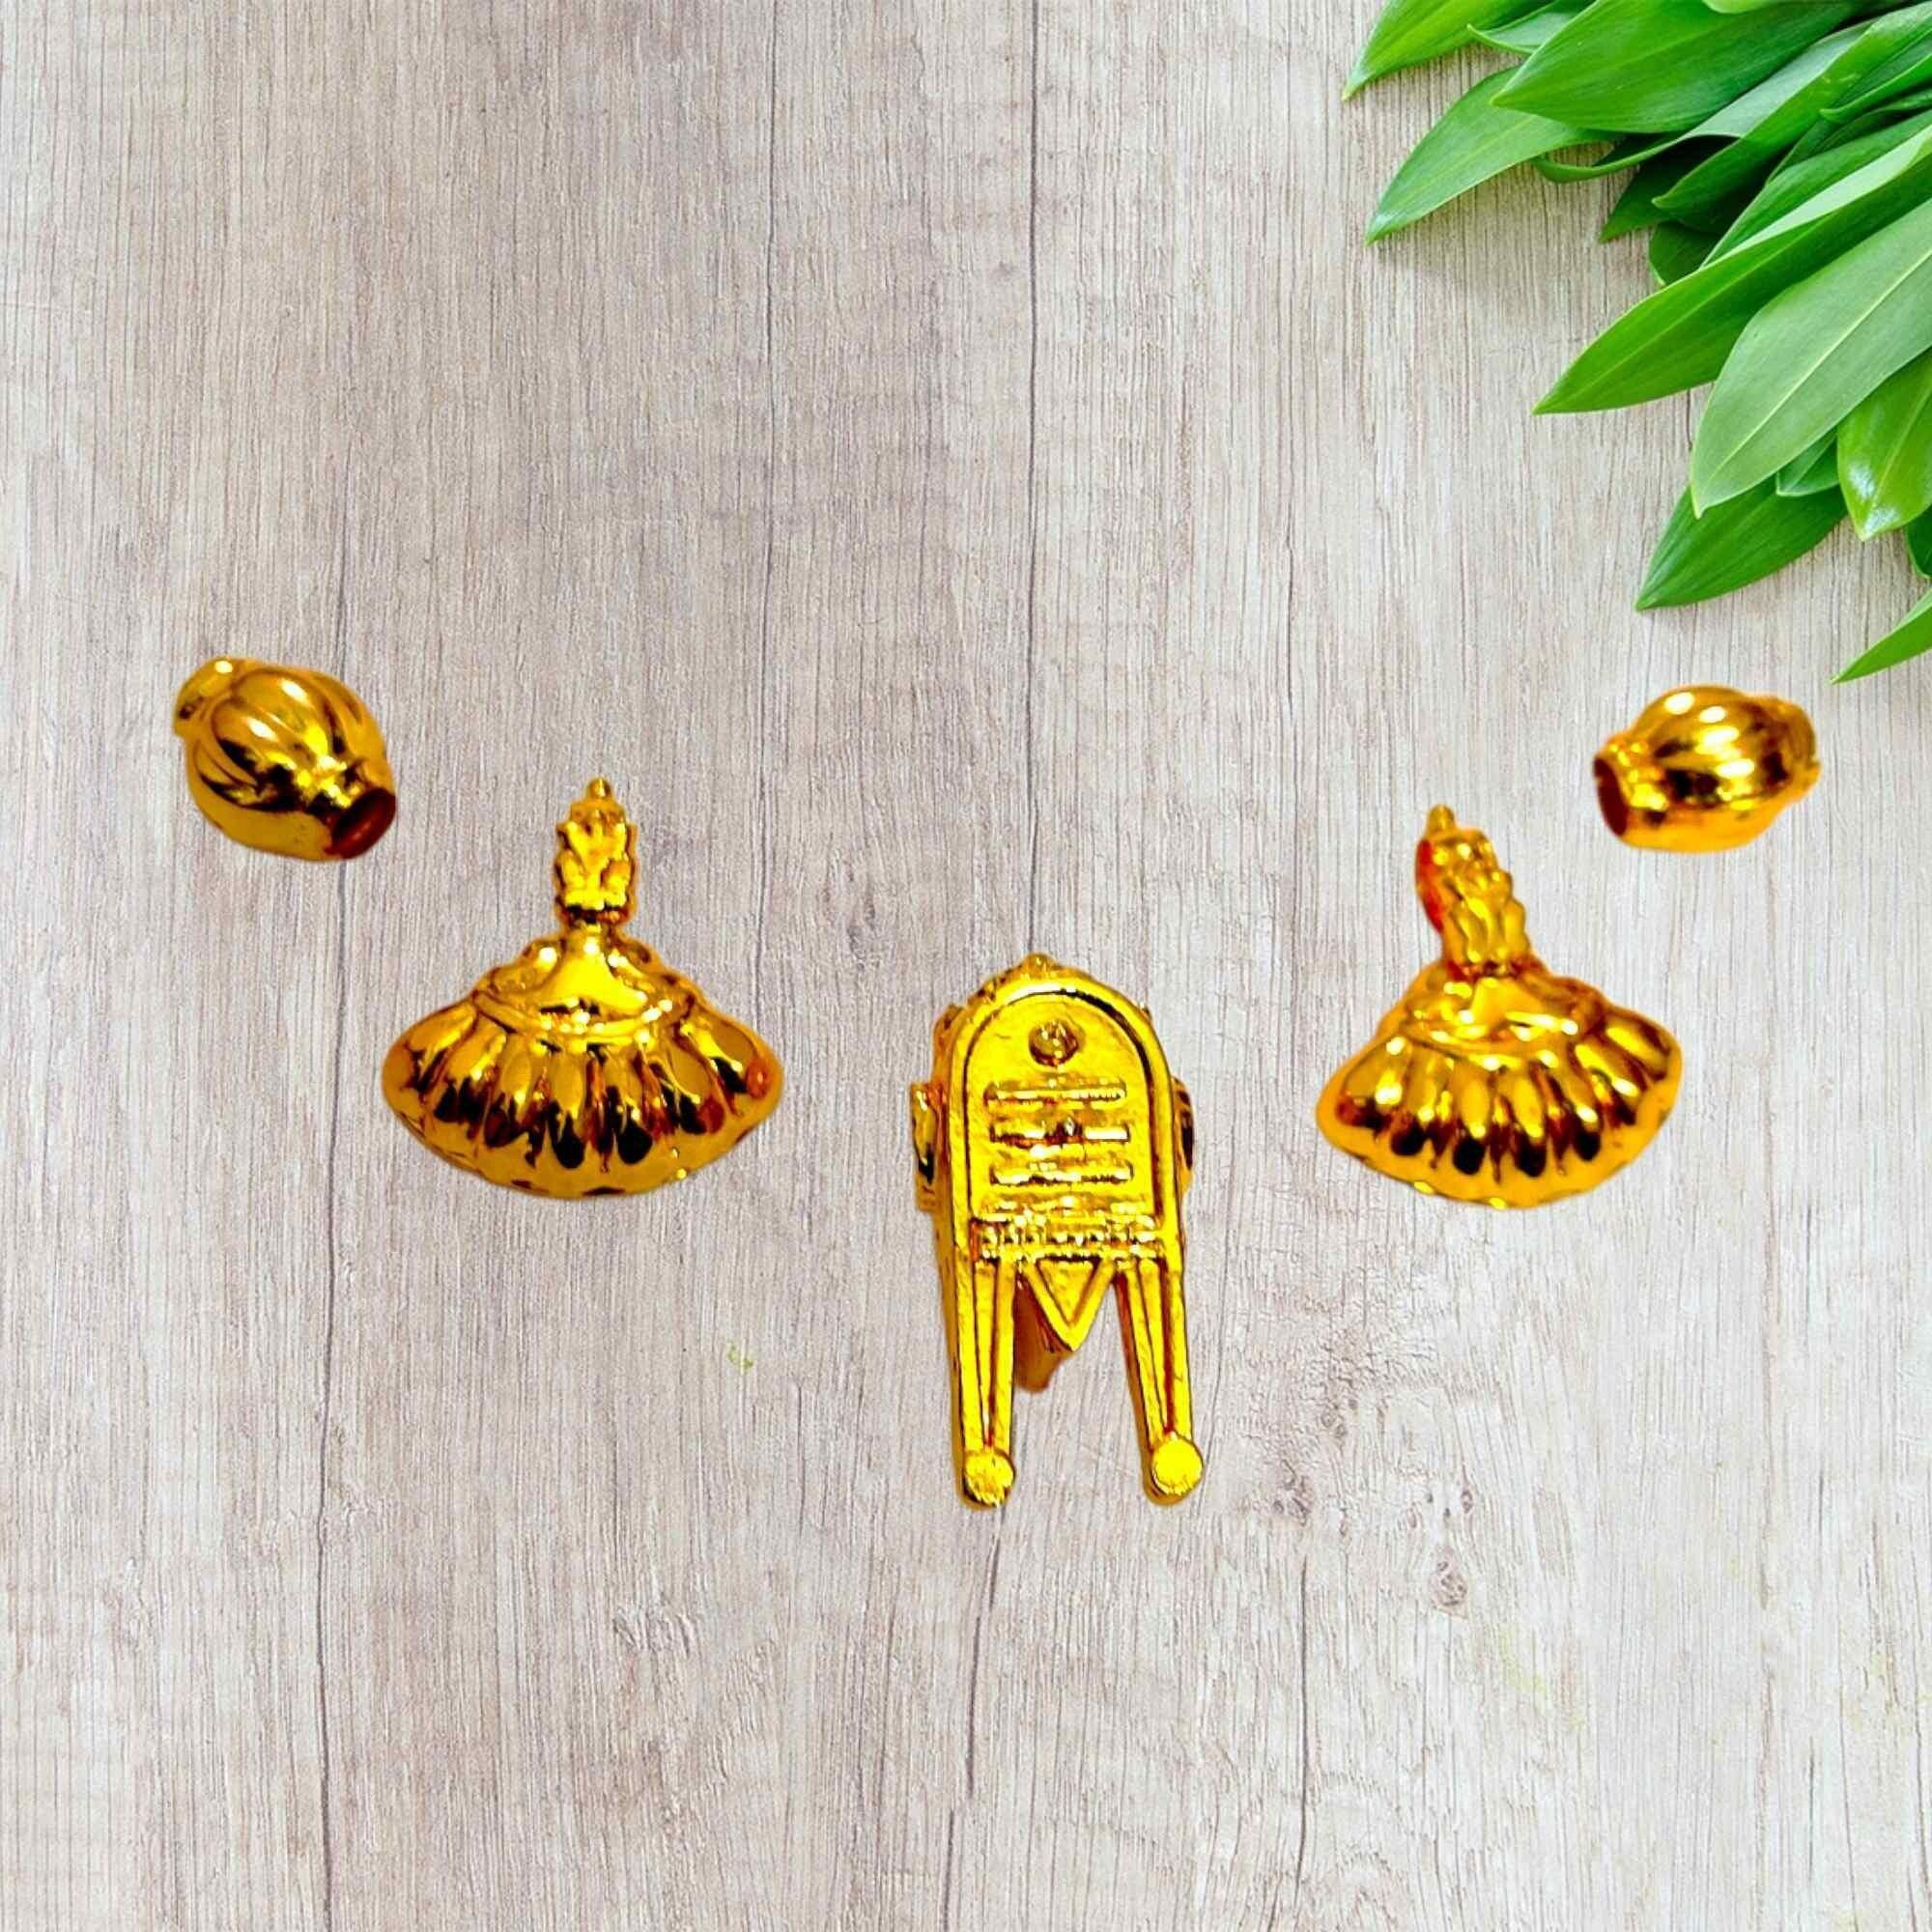
TGS GOLD COVERING Thali Urukal Mangalsutra set Mangalyam for Womens
Type: Necklaces & Pendants
Brand: TGS GOLD COVERING
Price: Rs. 385
TGS GOLD COVERING Thali Urukal Mangalsutra set Mangalyam for Womens